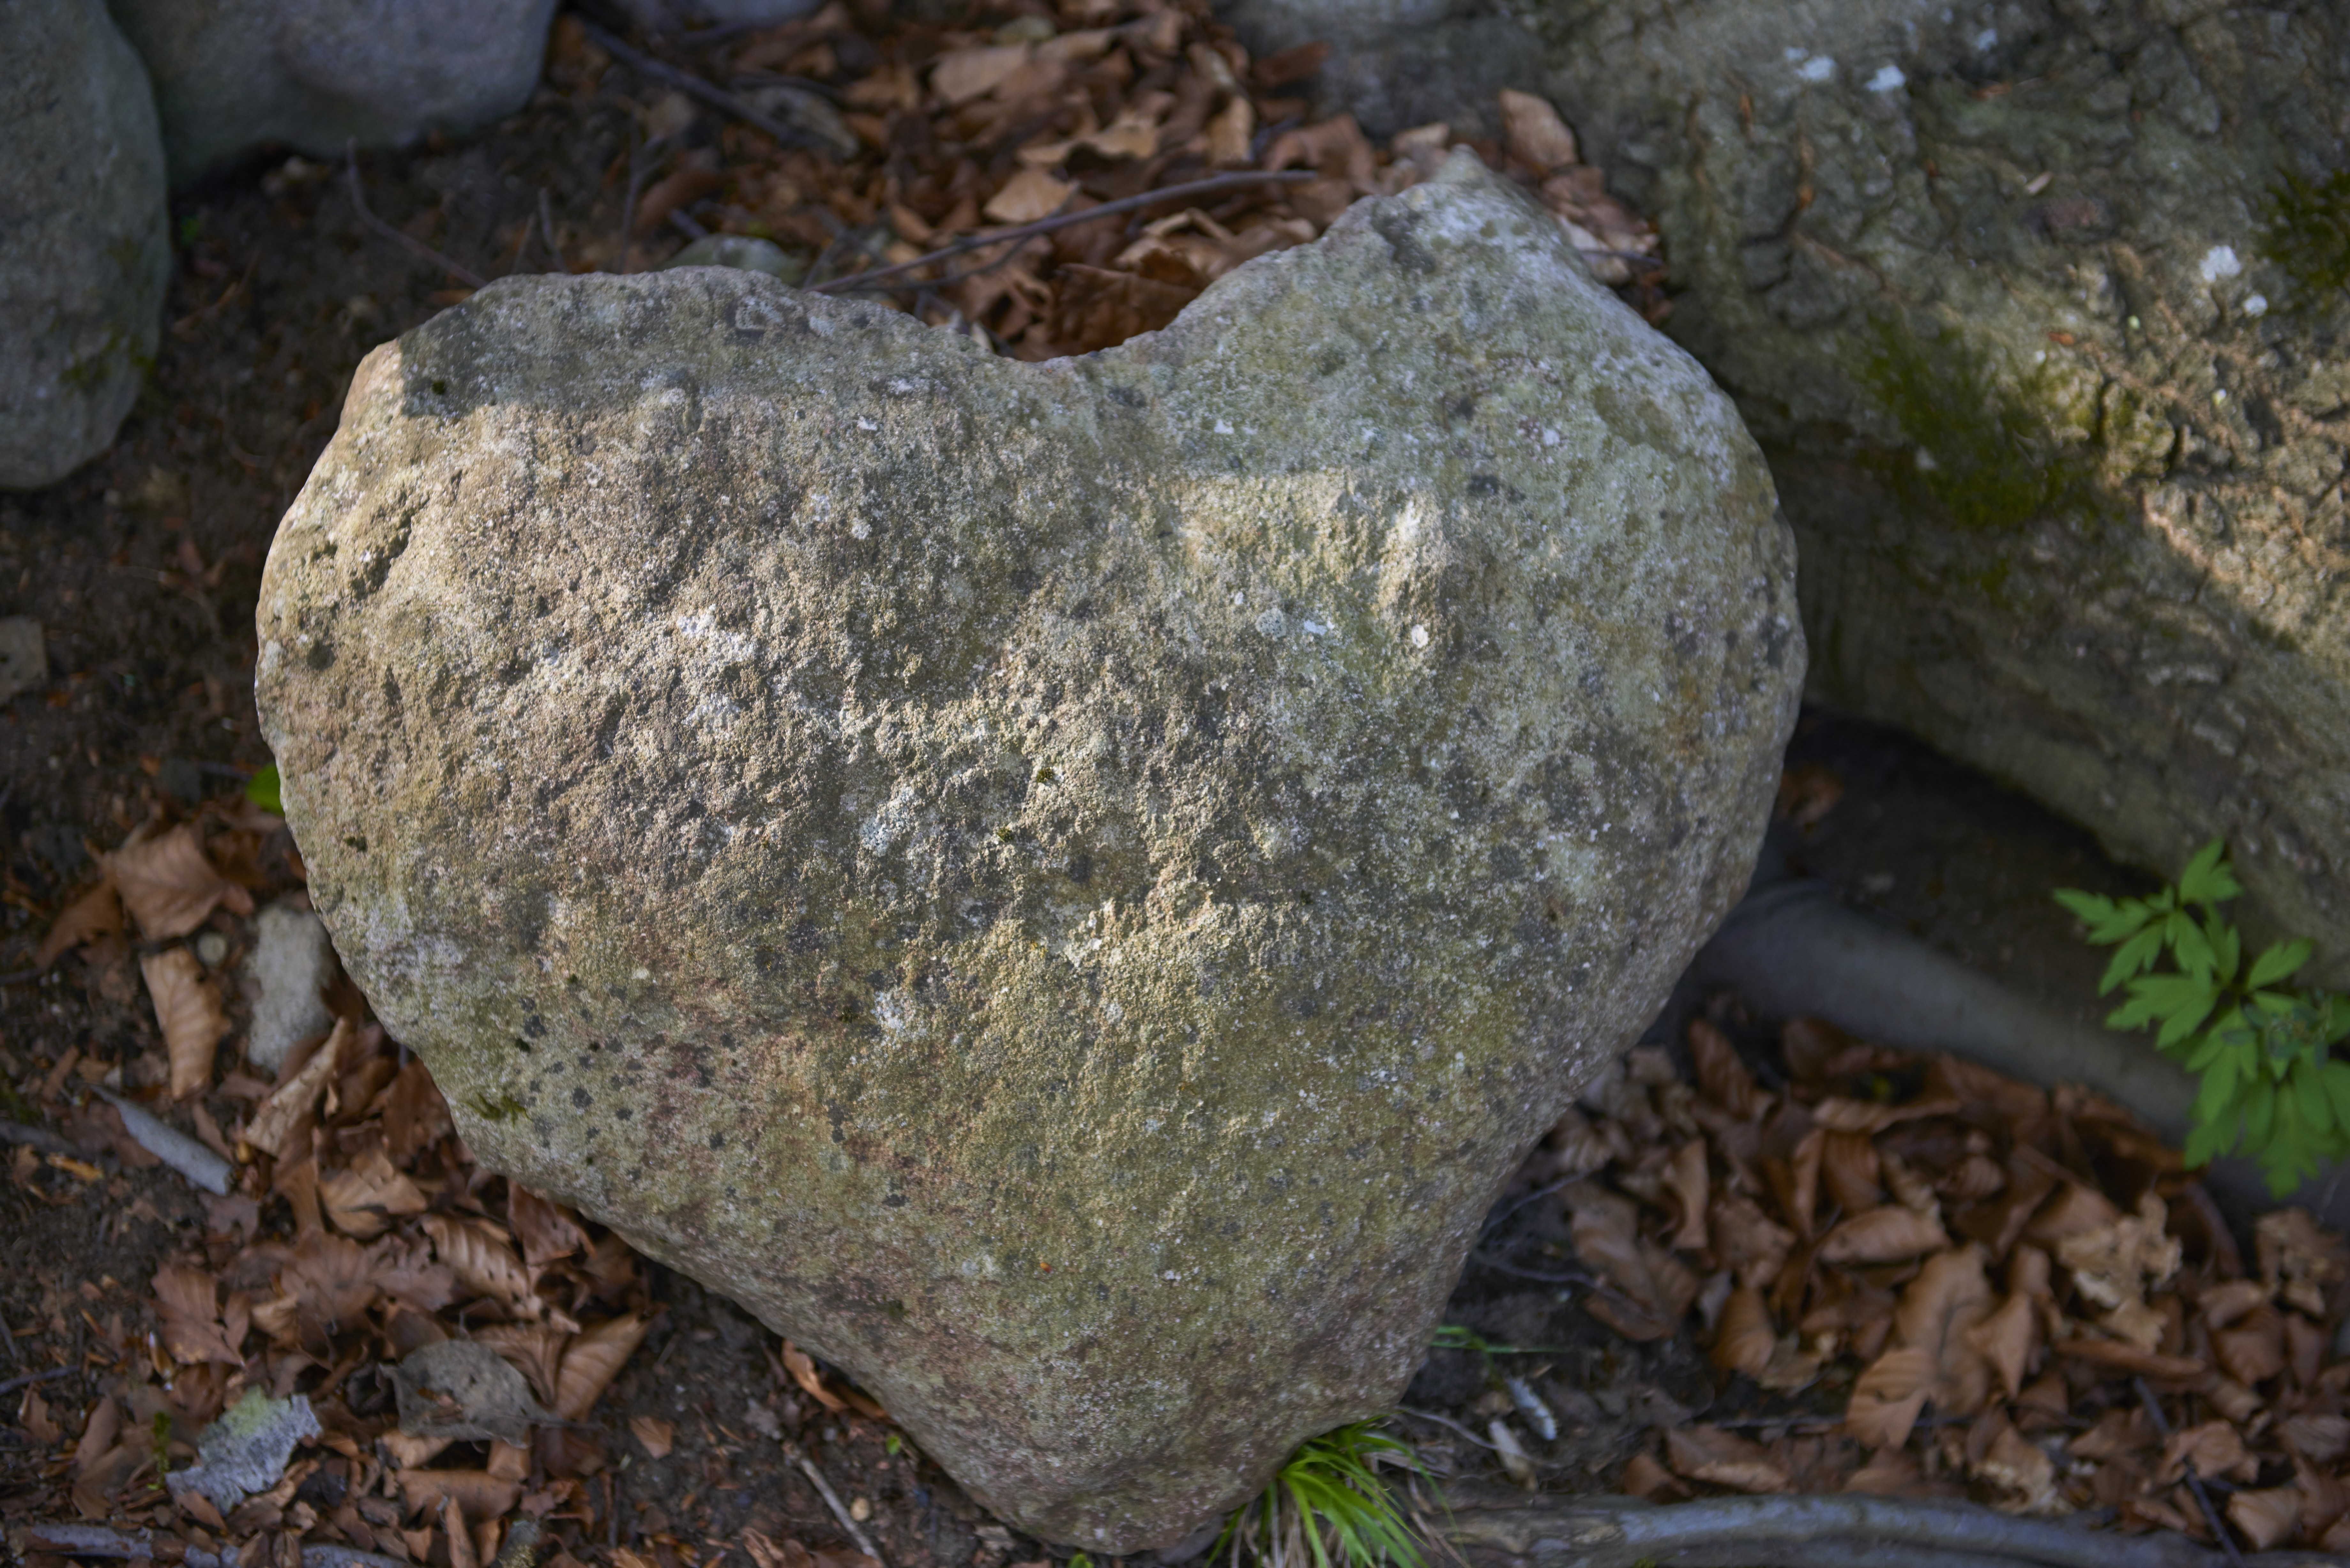
tree, nature, rock, stone, formation, heart, soil, material, geology, boulder